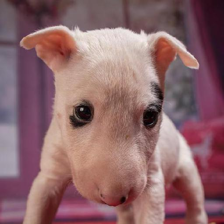
Label: animals